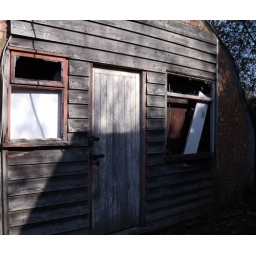
An old derilict building near to the steam train station